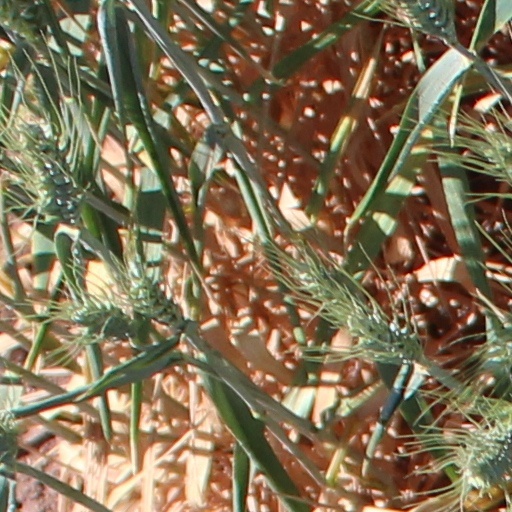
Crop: wheat